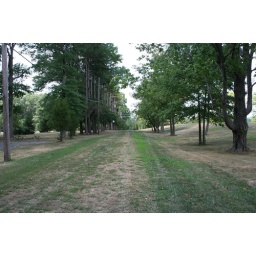
where the road was by our house